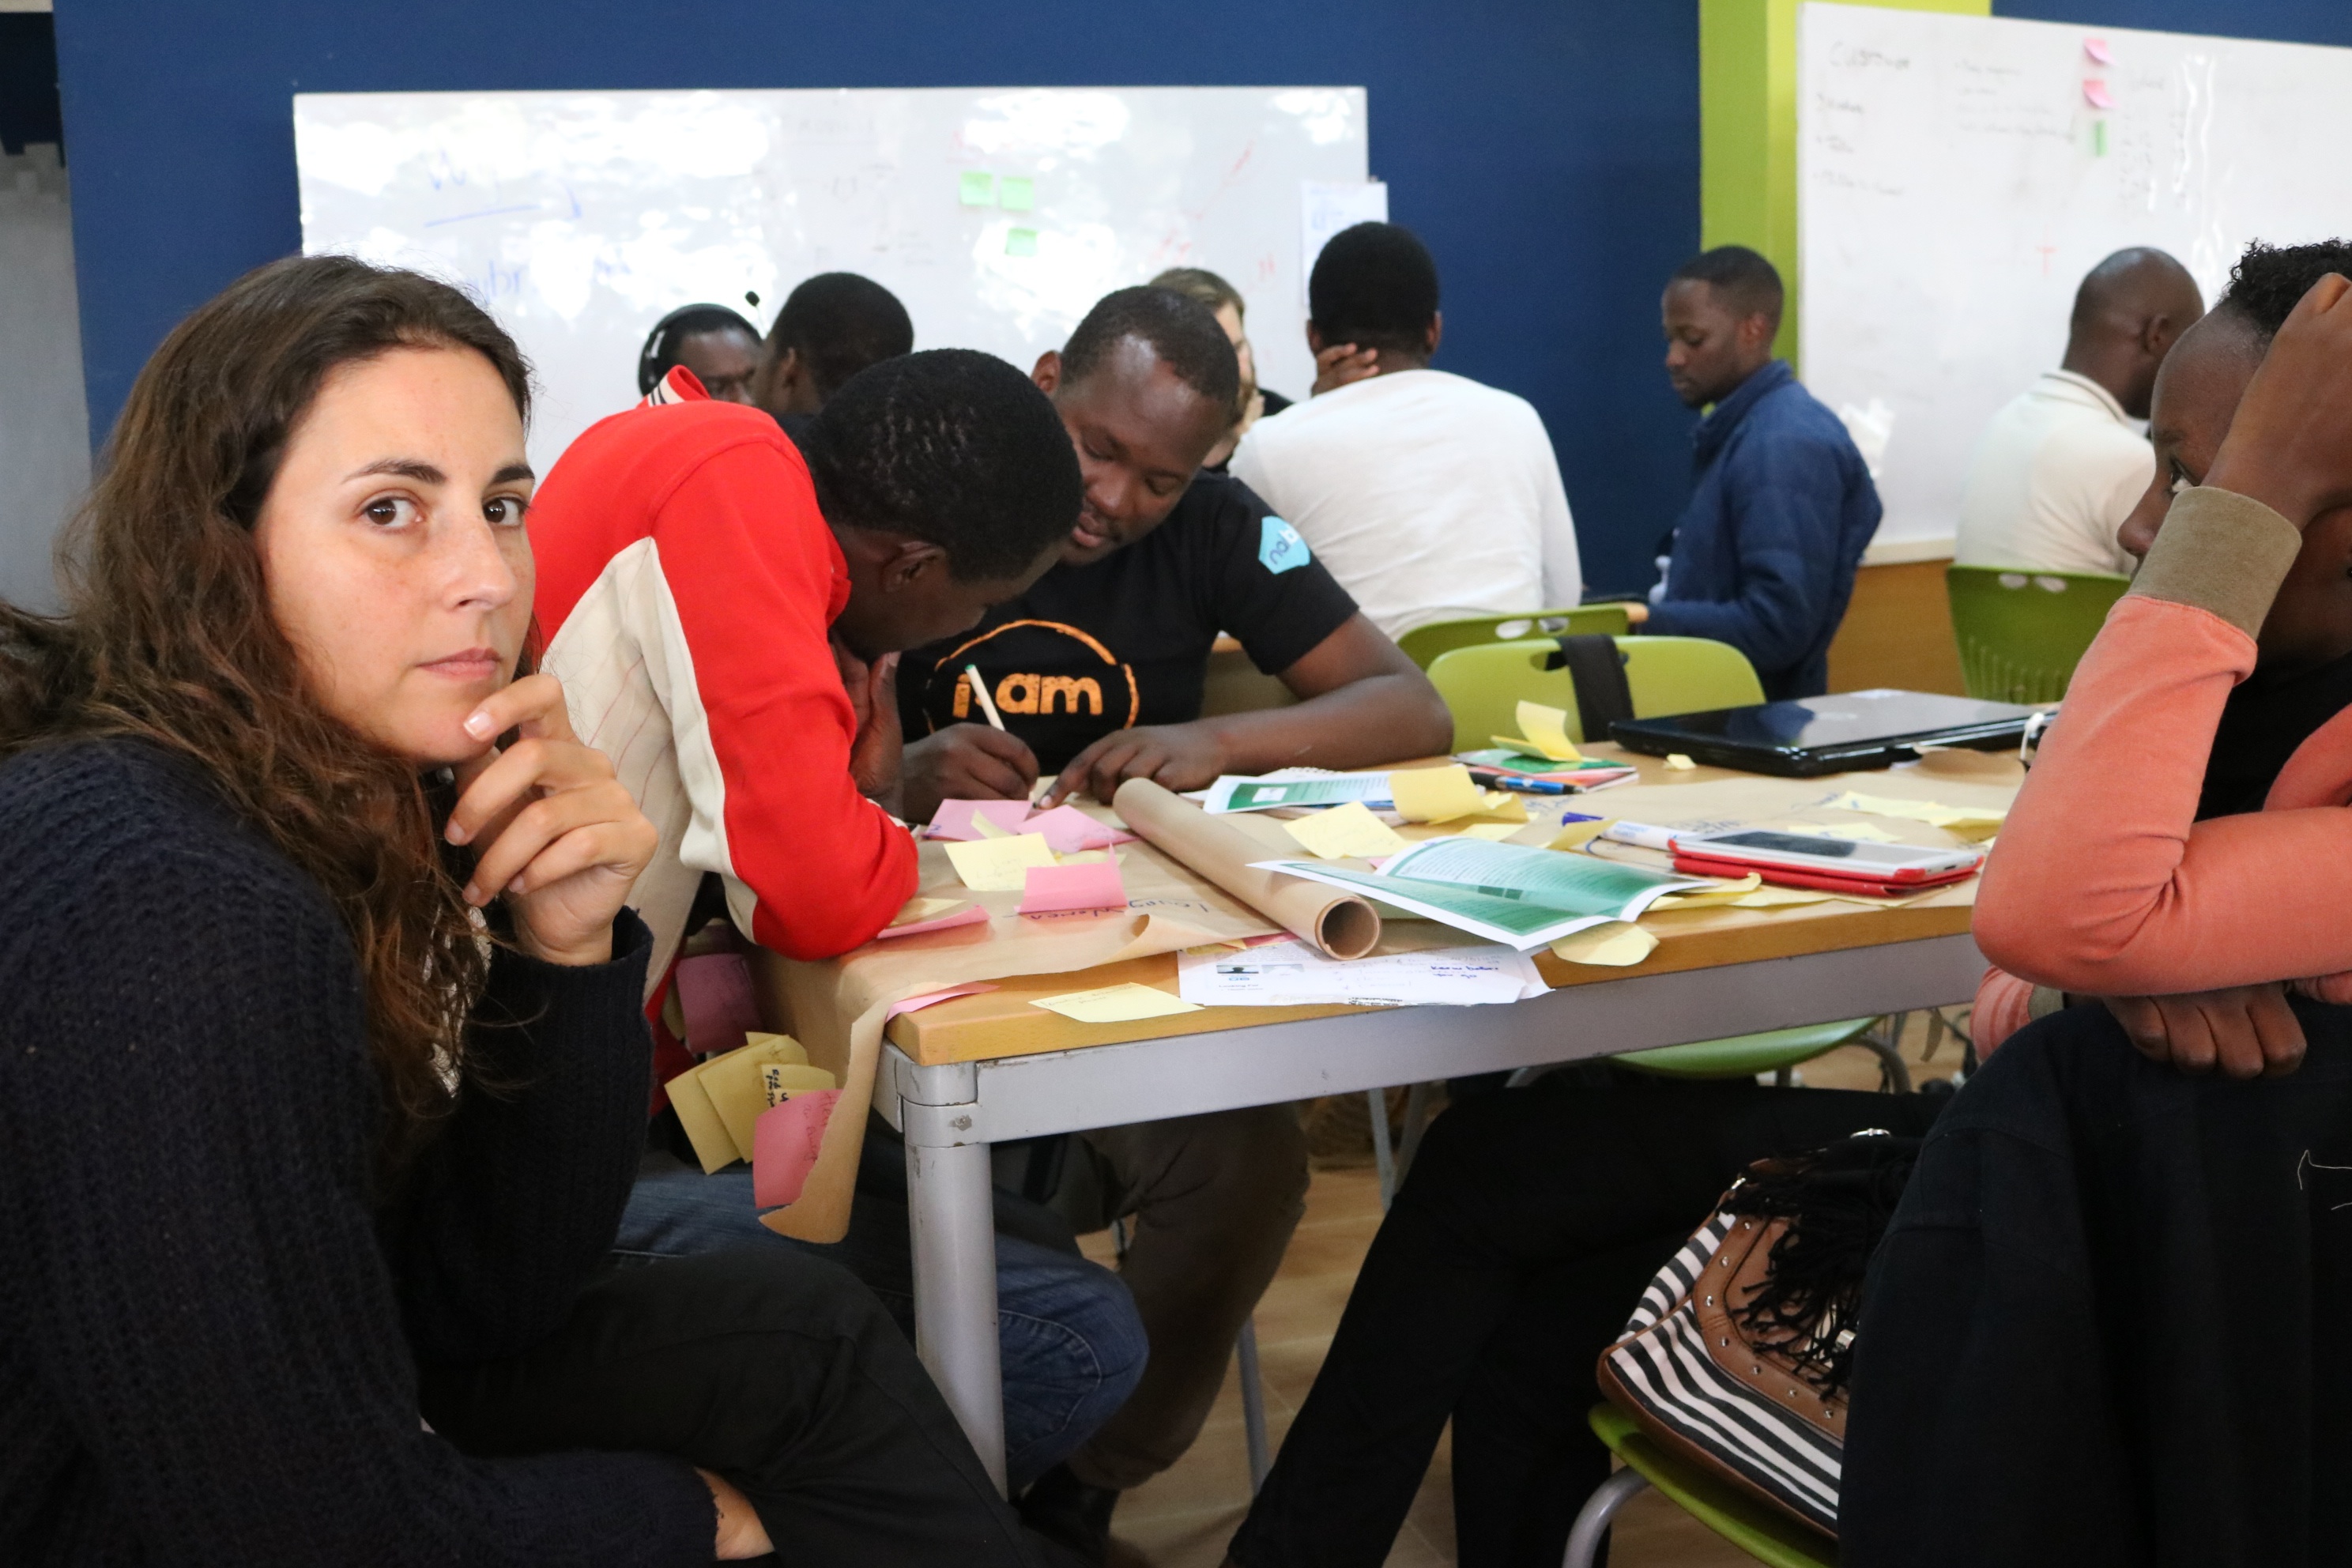
education